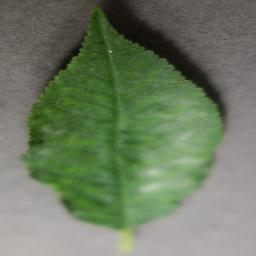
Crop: cherry
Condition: (including_sour)_powdery_mildew